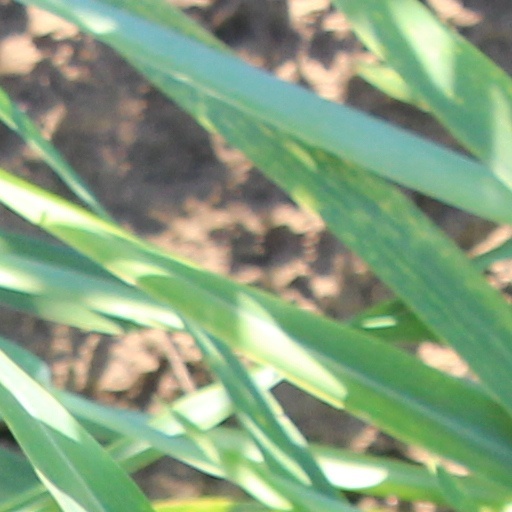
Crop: wheat